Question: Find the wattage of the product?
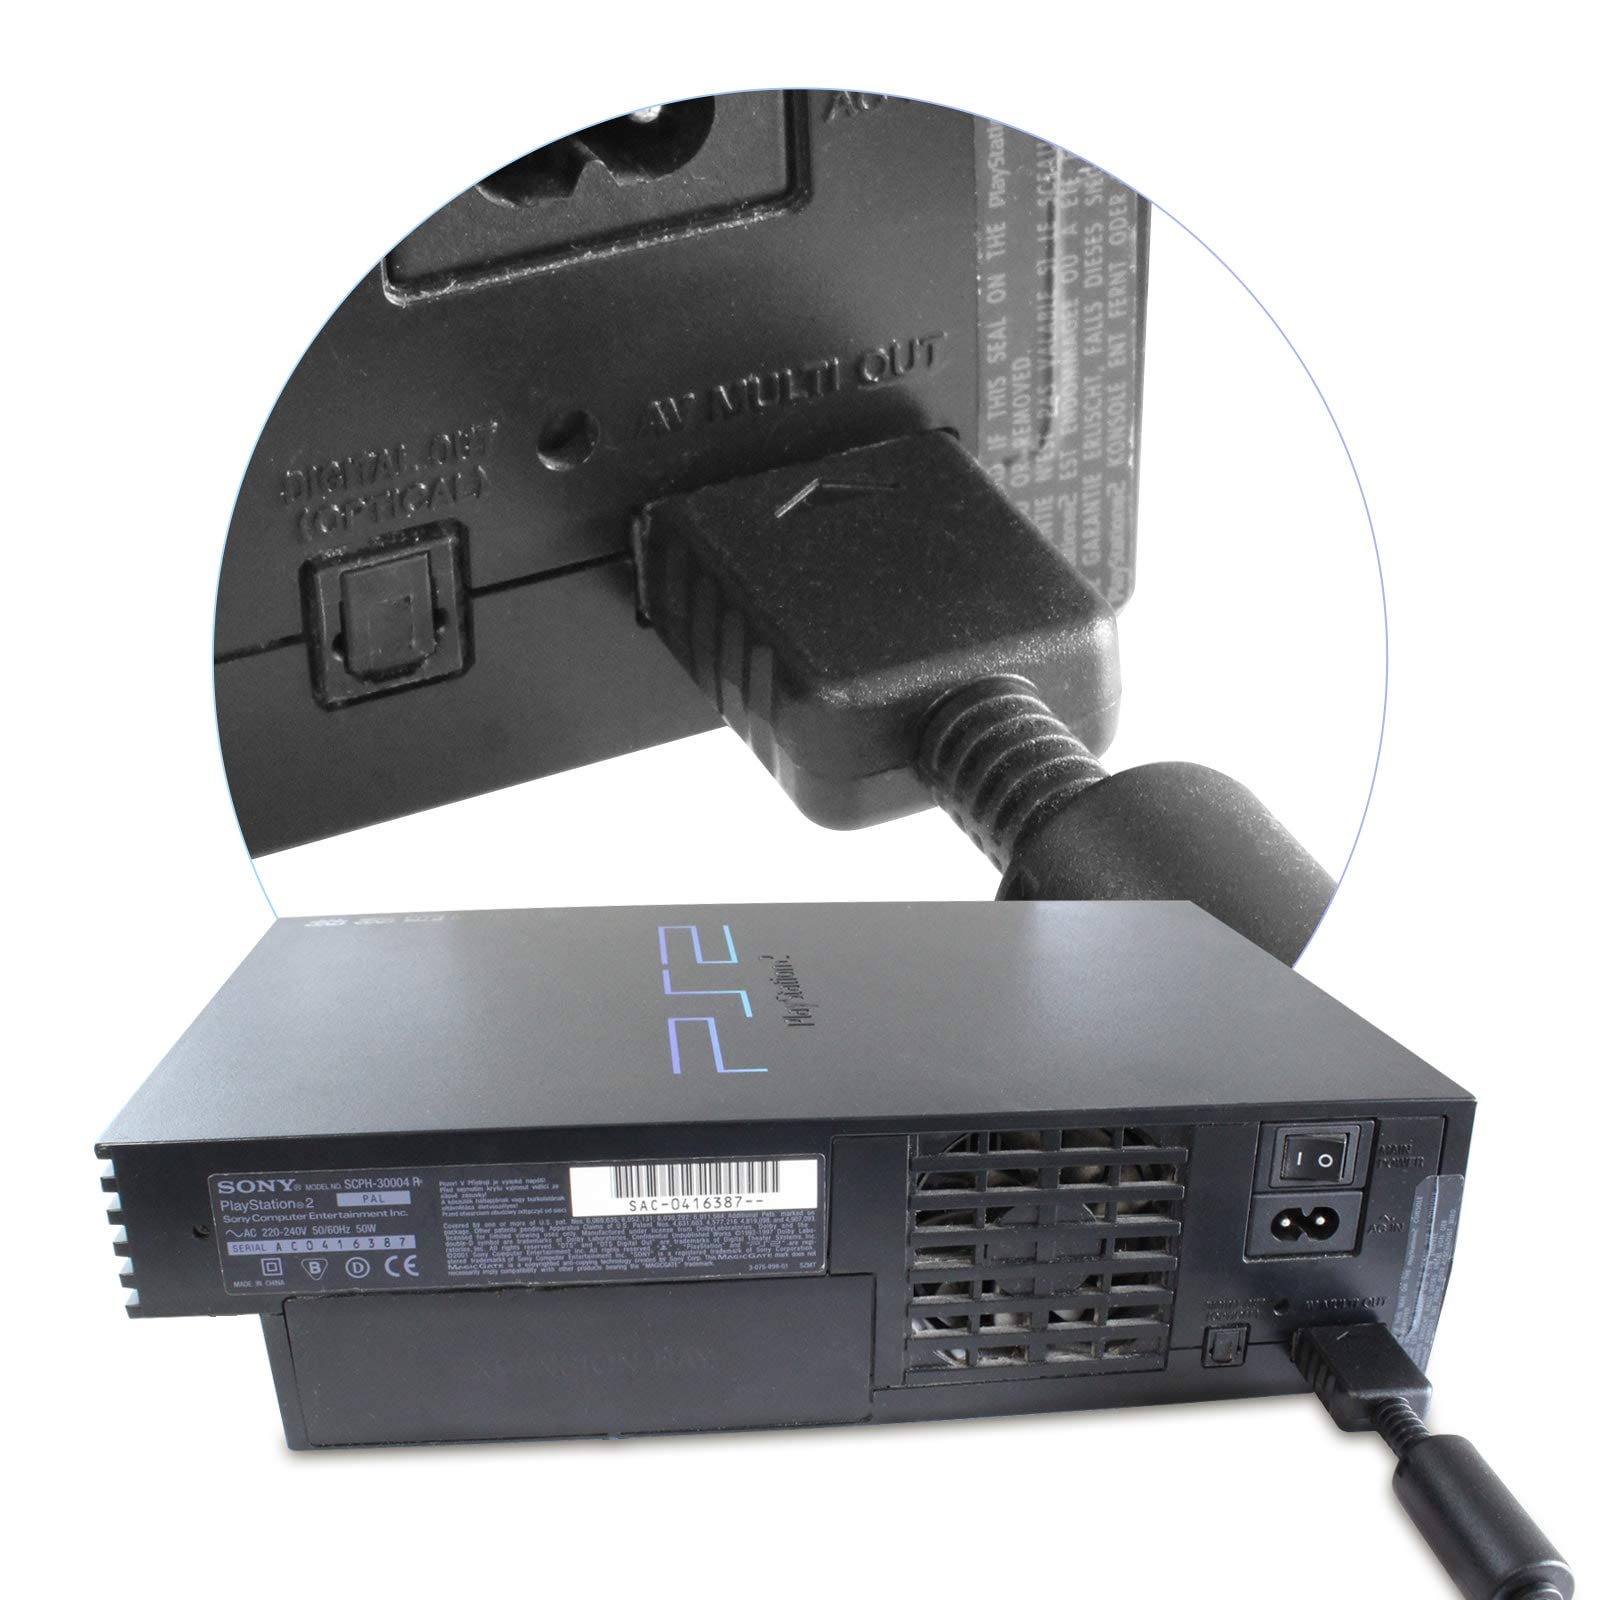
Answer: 50.0 watt